Jacobo Ynclán

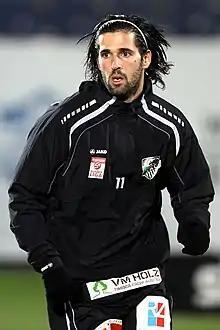
Jacobo as a Wolfsberger AC player (2014)

Jacobo María Ynclán Pajares (born 4 February 1984), sometimes known simply as Jacobo, is a Spanish former professional footballer who played as a midfielder.